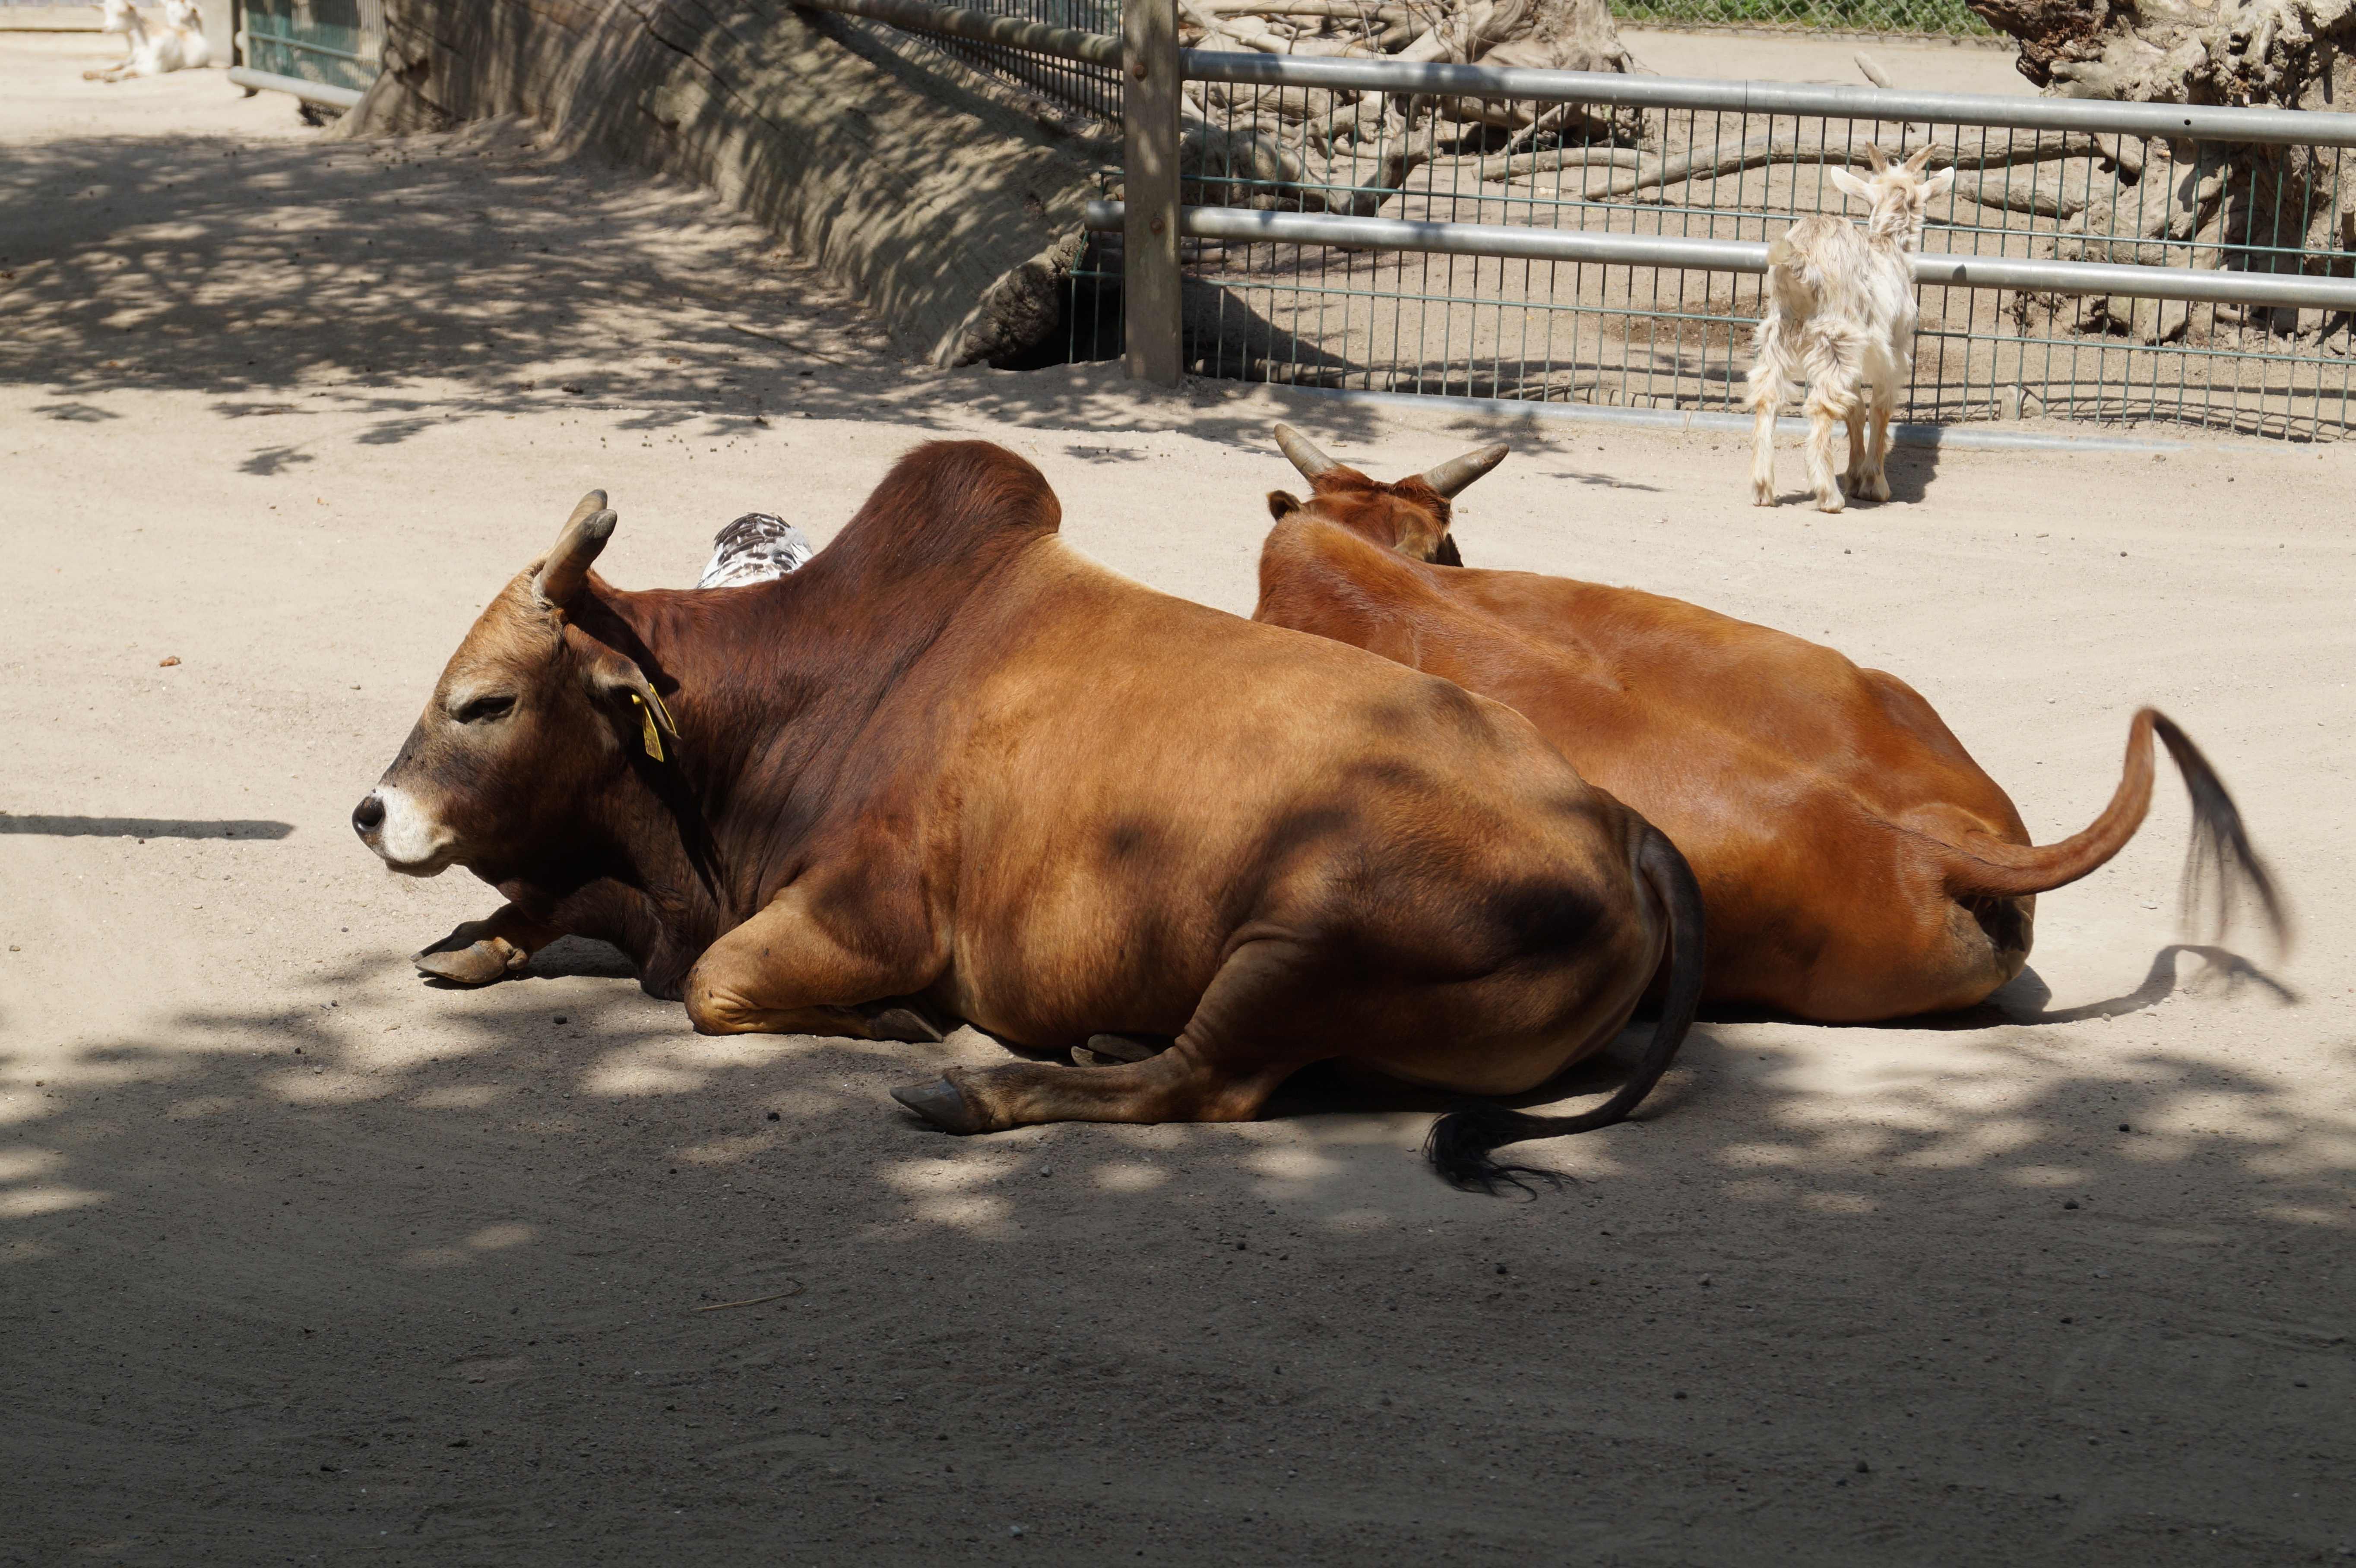
animal, cute, male, female, wildlife, zoo, young, cow, small, mammal, fauna, bull, tradition, young animal, braunschweig, cattle like mammal